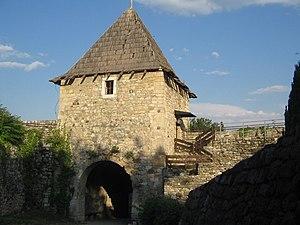
La forteresse Kastel est située à Banja Luka, la capitale de la République serbe de Bosnie, en Bosnie-Herzégovine. Elle remonte à l'Antiquité et au Moyen Âge et est inscrite sur la liste des monuments nationaux de Bosnie-Herzégovine.